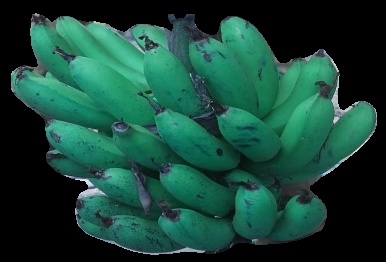
Variety: pachbale
Grade: grade3